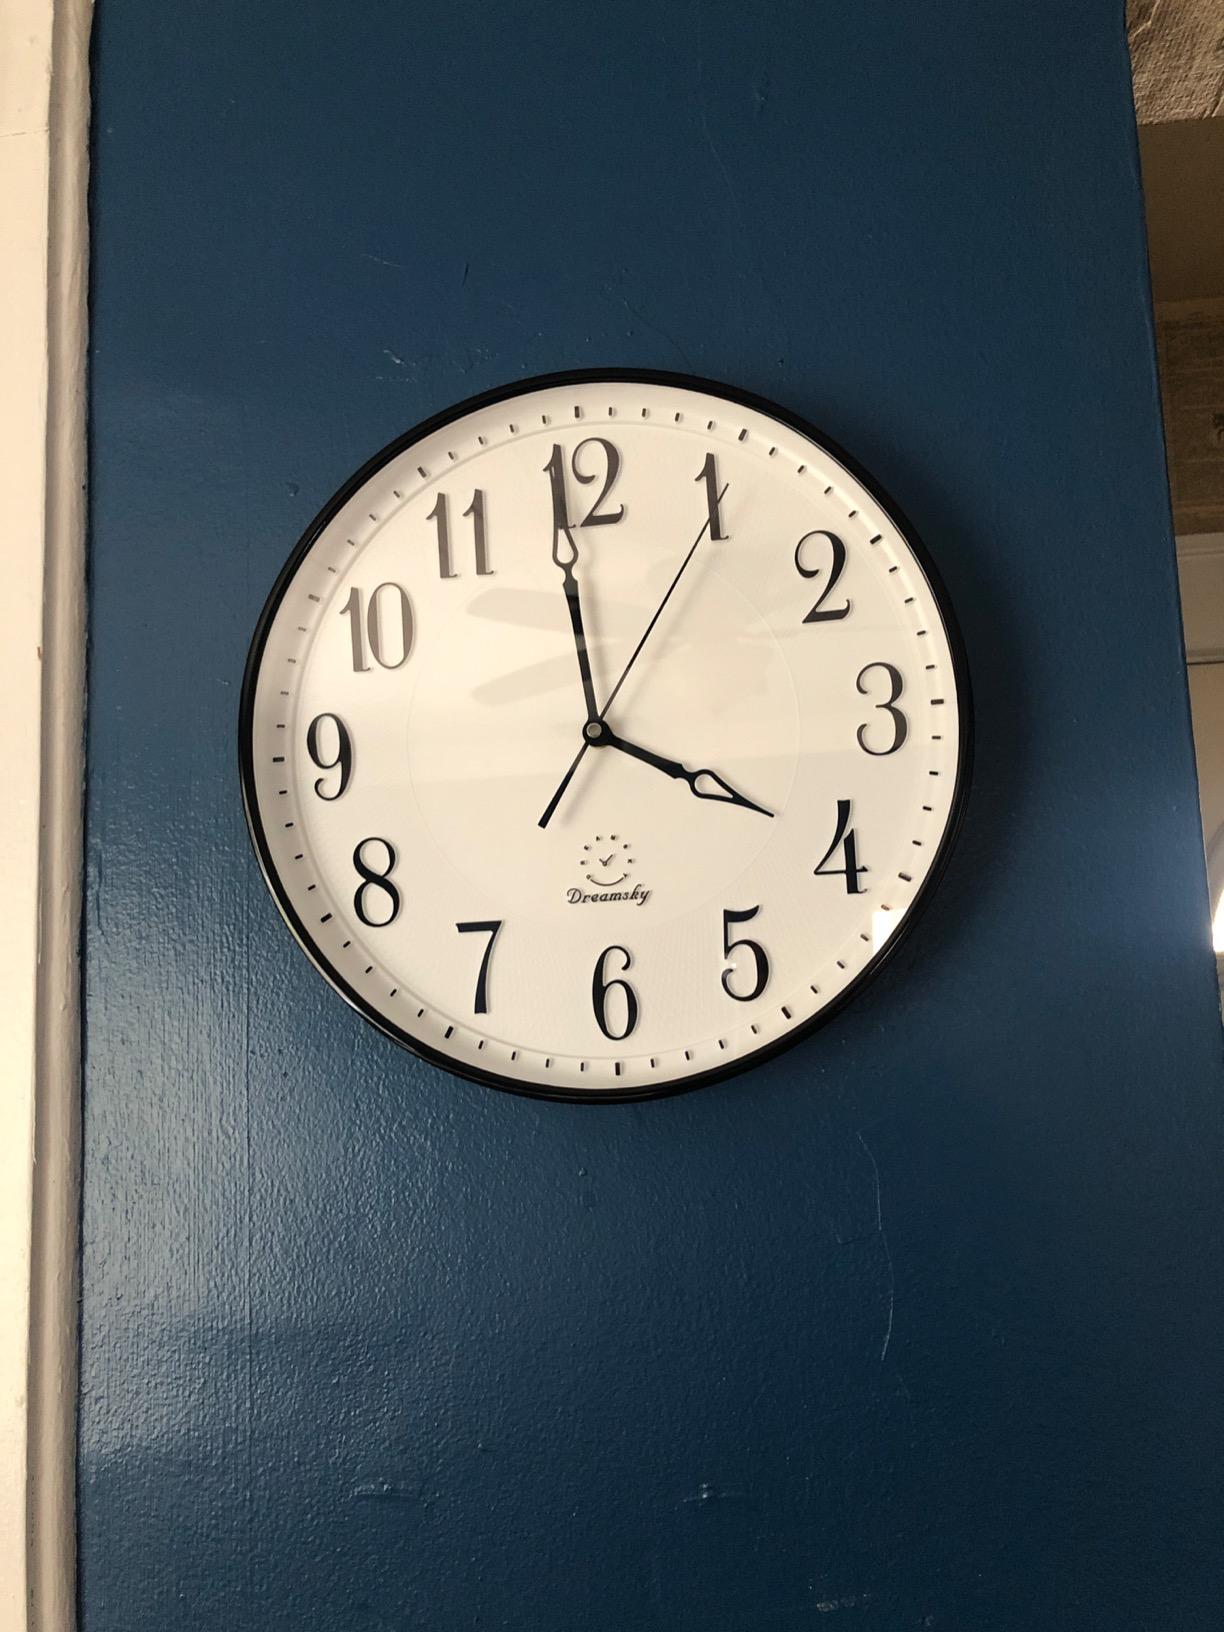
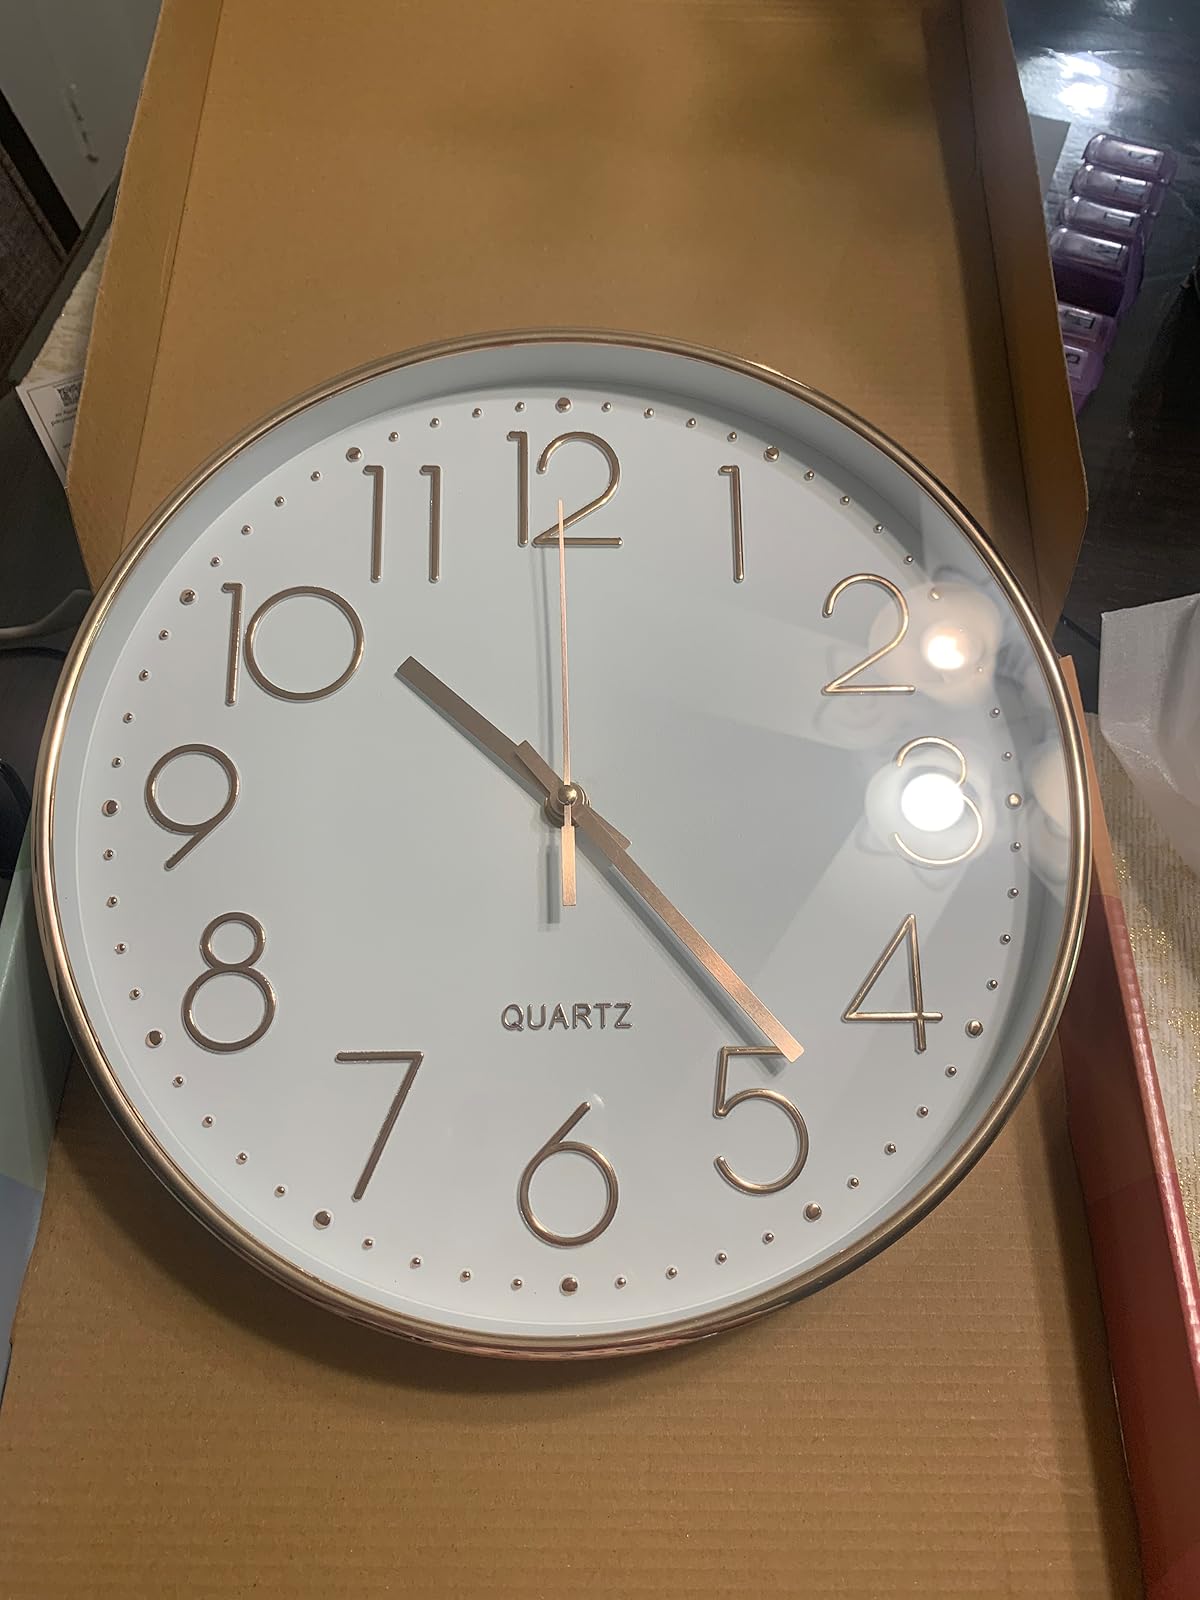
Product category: clock
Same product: no